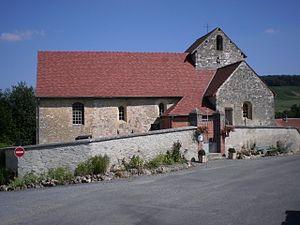
Eglise saint Remi de Pourcy
Pourcy est une commune française, située dans le département de la Marne en région Grand Est.